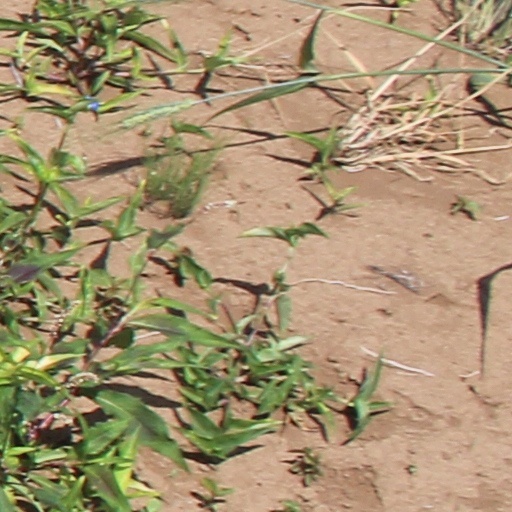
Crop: wheat